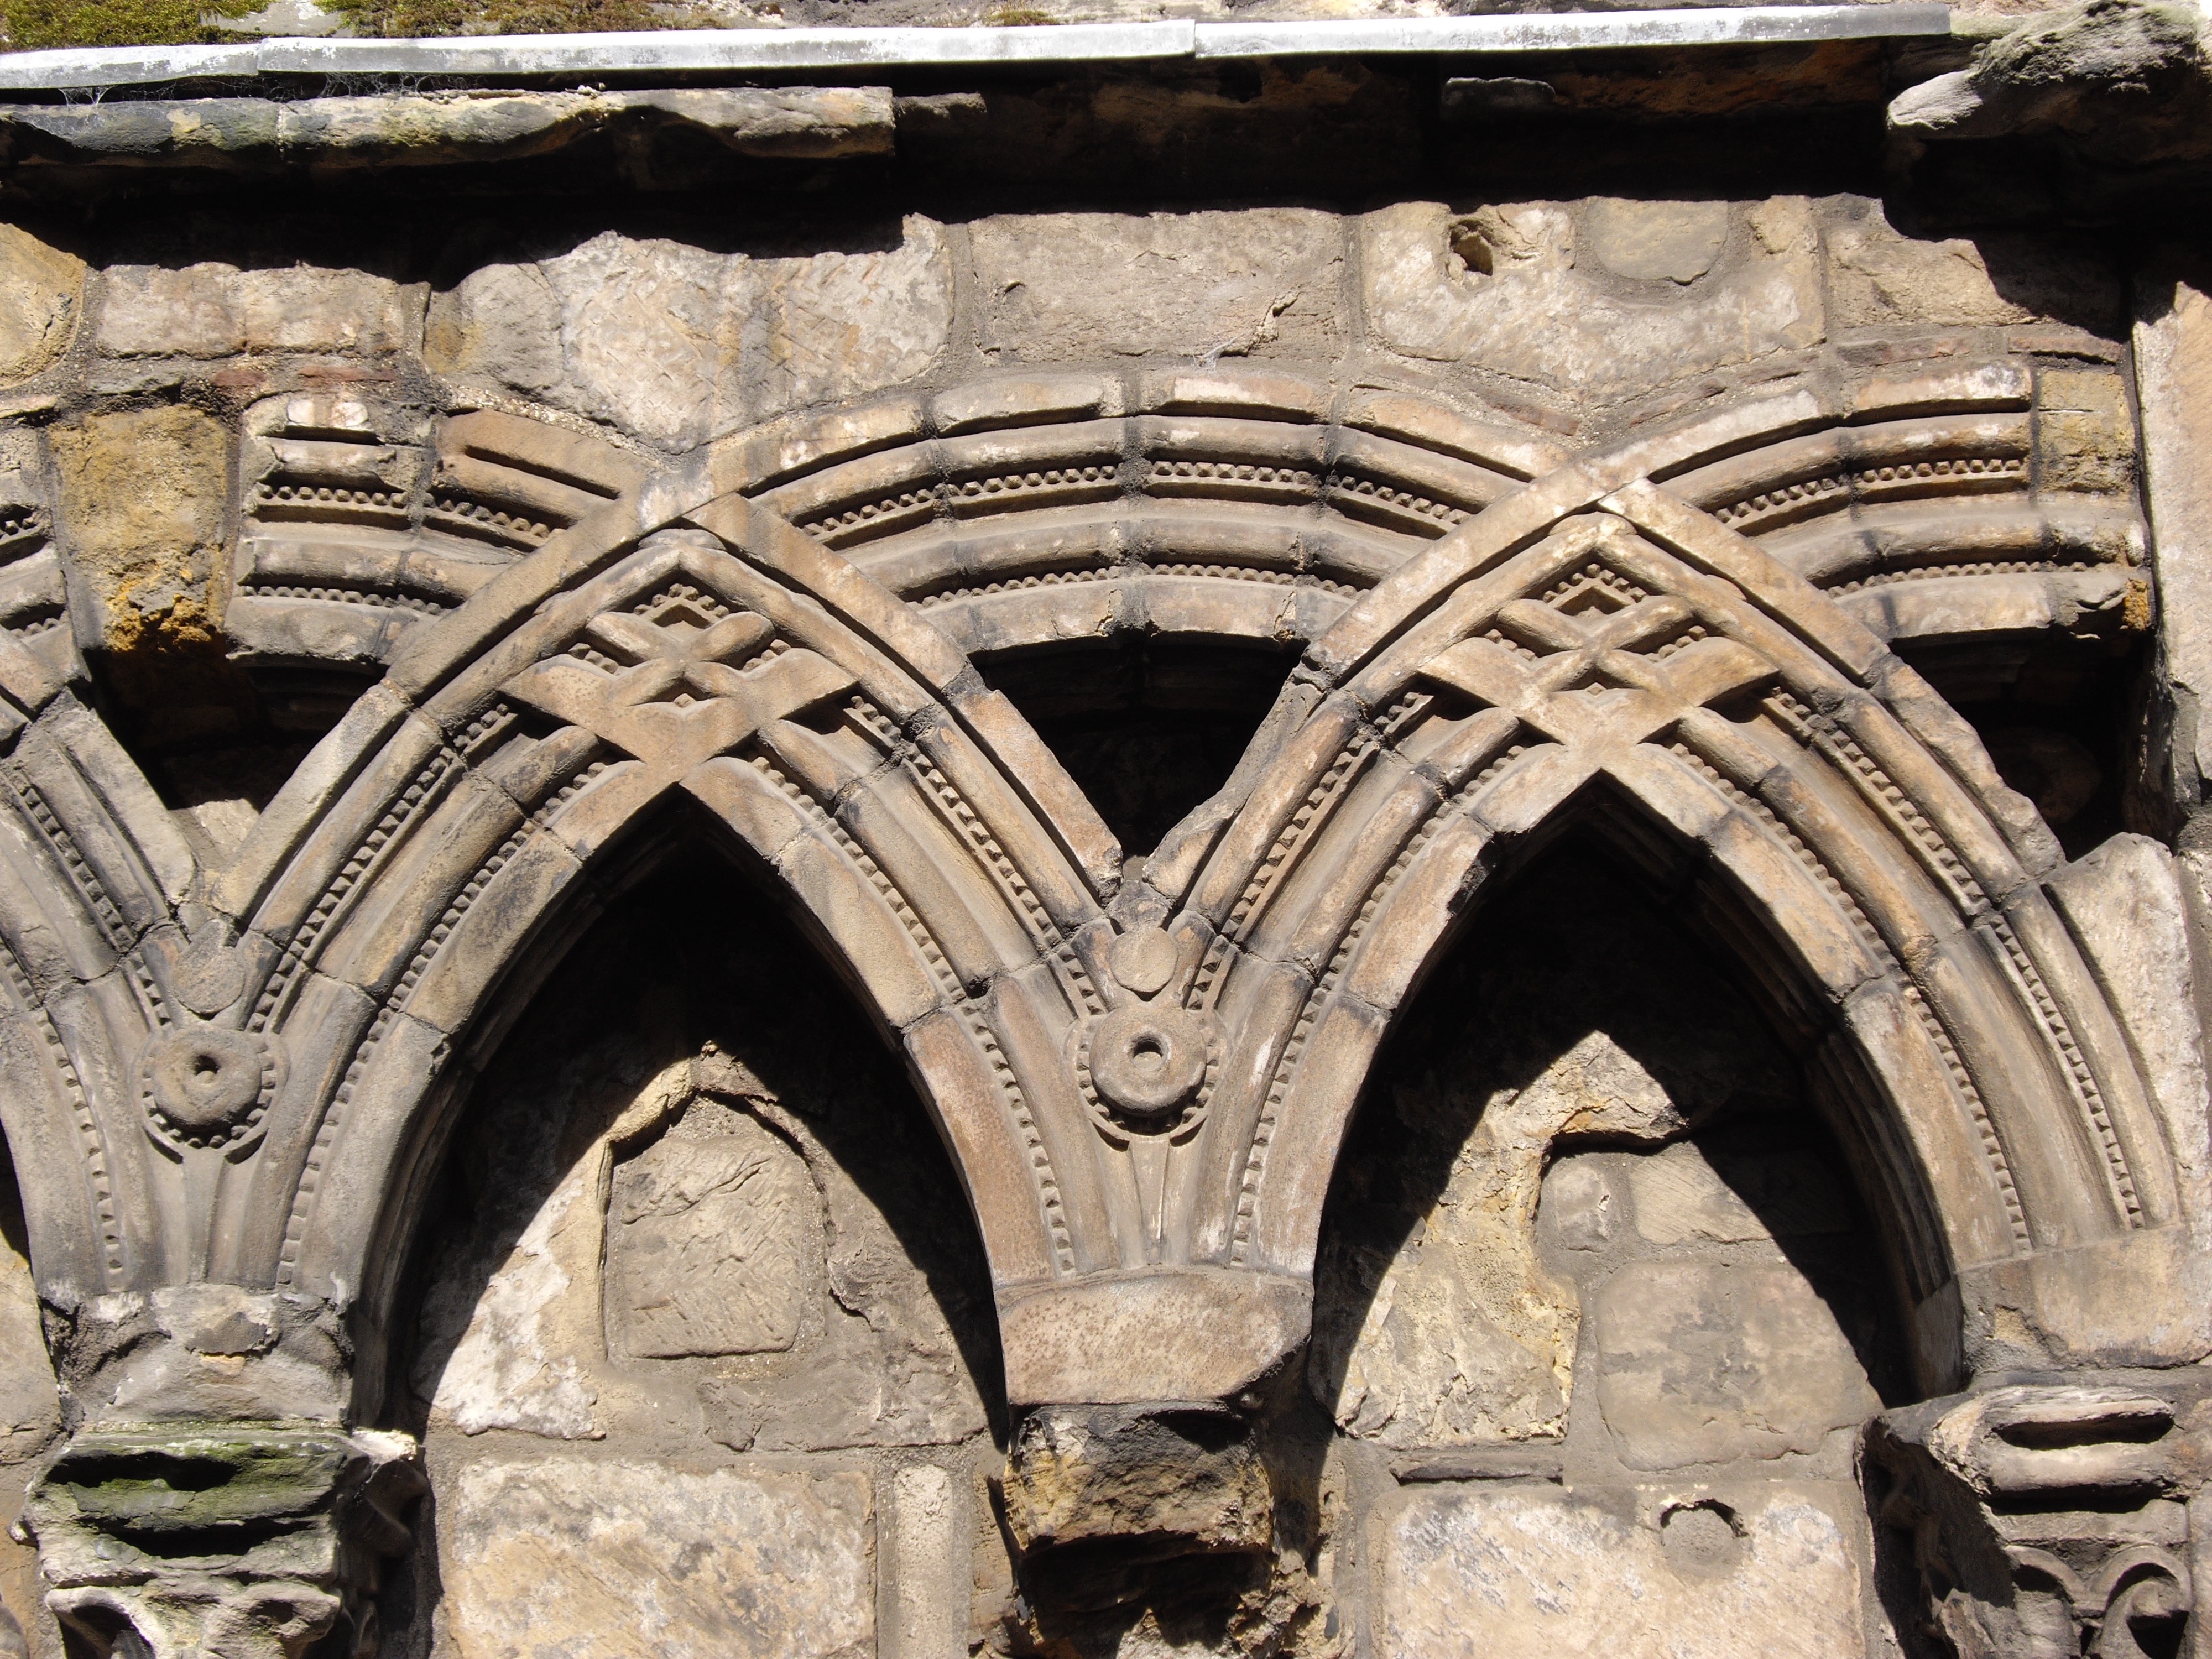
rock, architecture, structure, building, arch, column, cathedral, place of worship, art, temple, ruins, monastery, symmetry, history, arcade, abbey, vault, carving, middle ages, gothic architecture, stone carving, ancient history, ancient roman architecture